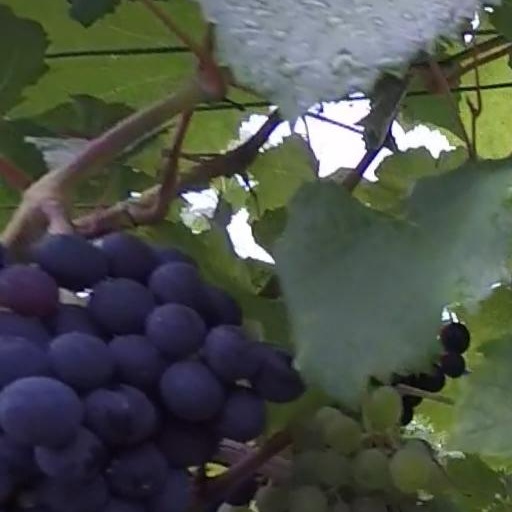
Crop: grape